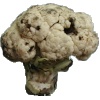
Label: Cauliflower 1